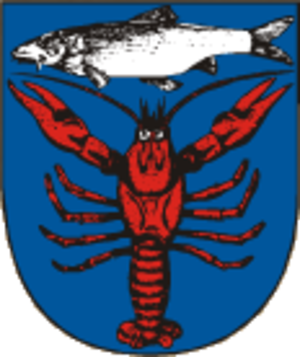
Kozojedy est une commune du district de Plzeň-Nord, dans la région de Plzeň, en République tchèque. Sa population s'élevait à 585 habitants en 2019.